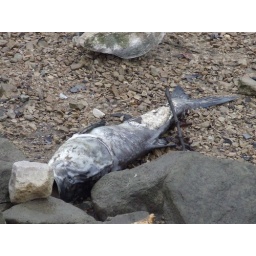
We saw this by the water at the bird sanctuary. We thought maybe it was part of and eagle dinner.